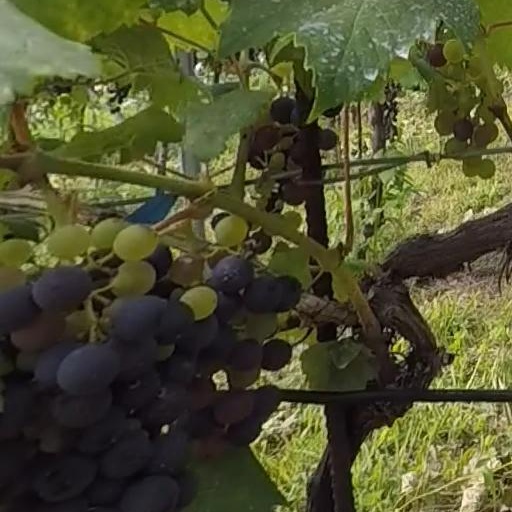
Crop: grape